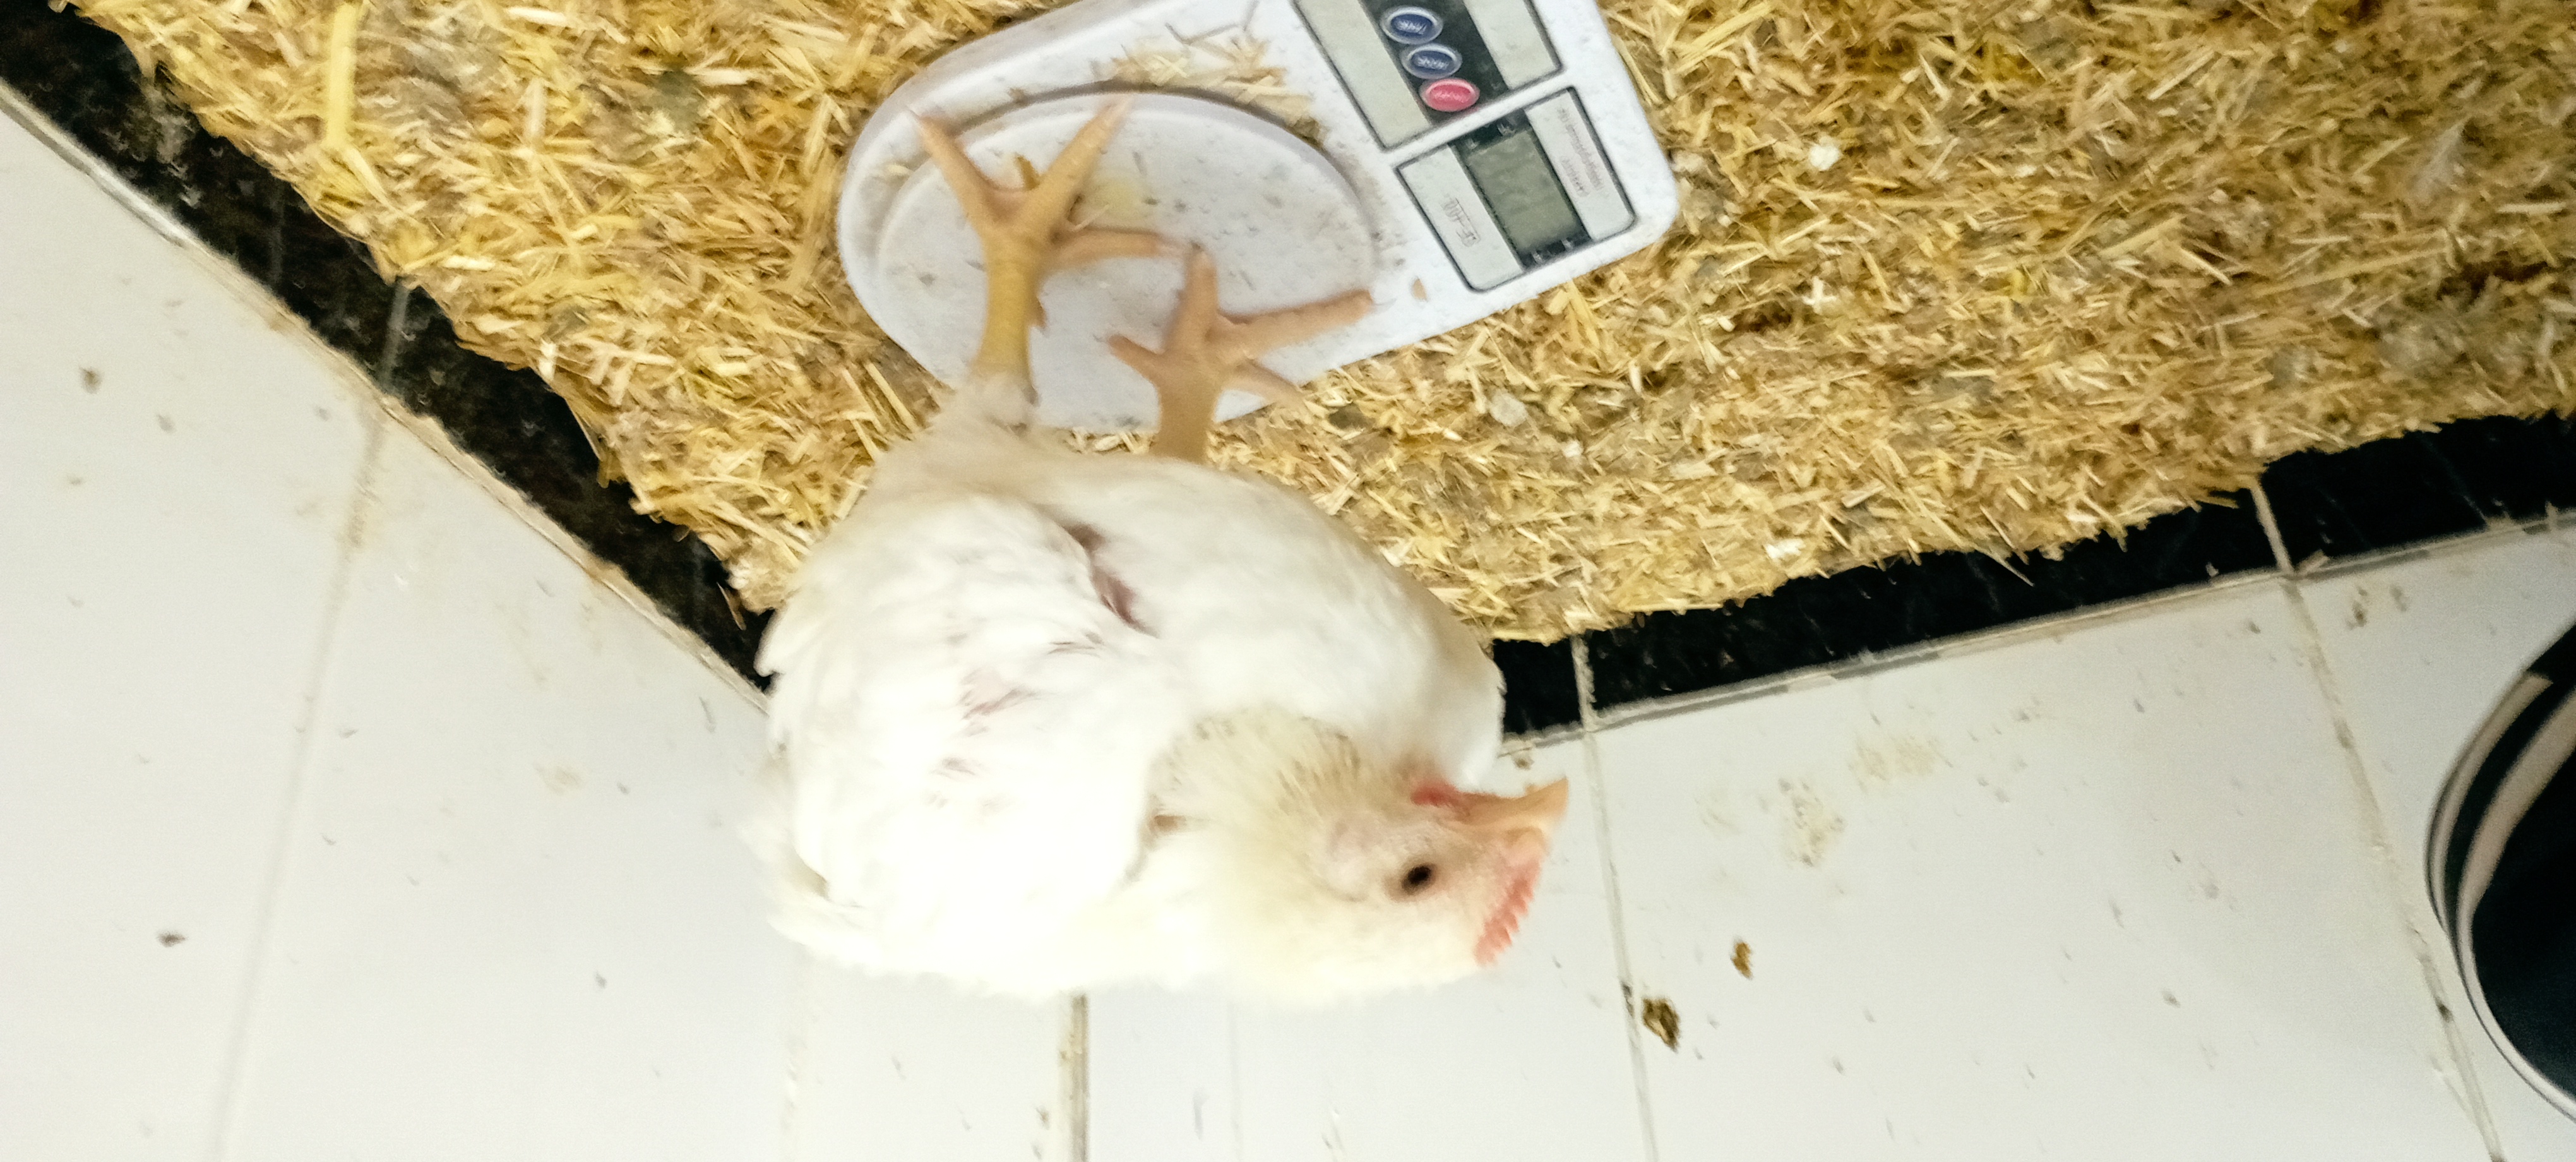
Weight: 1243 g